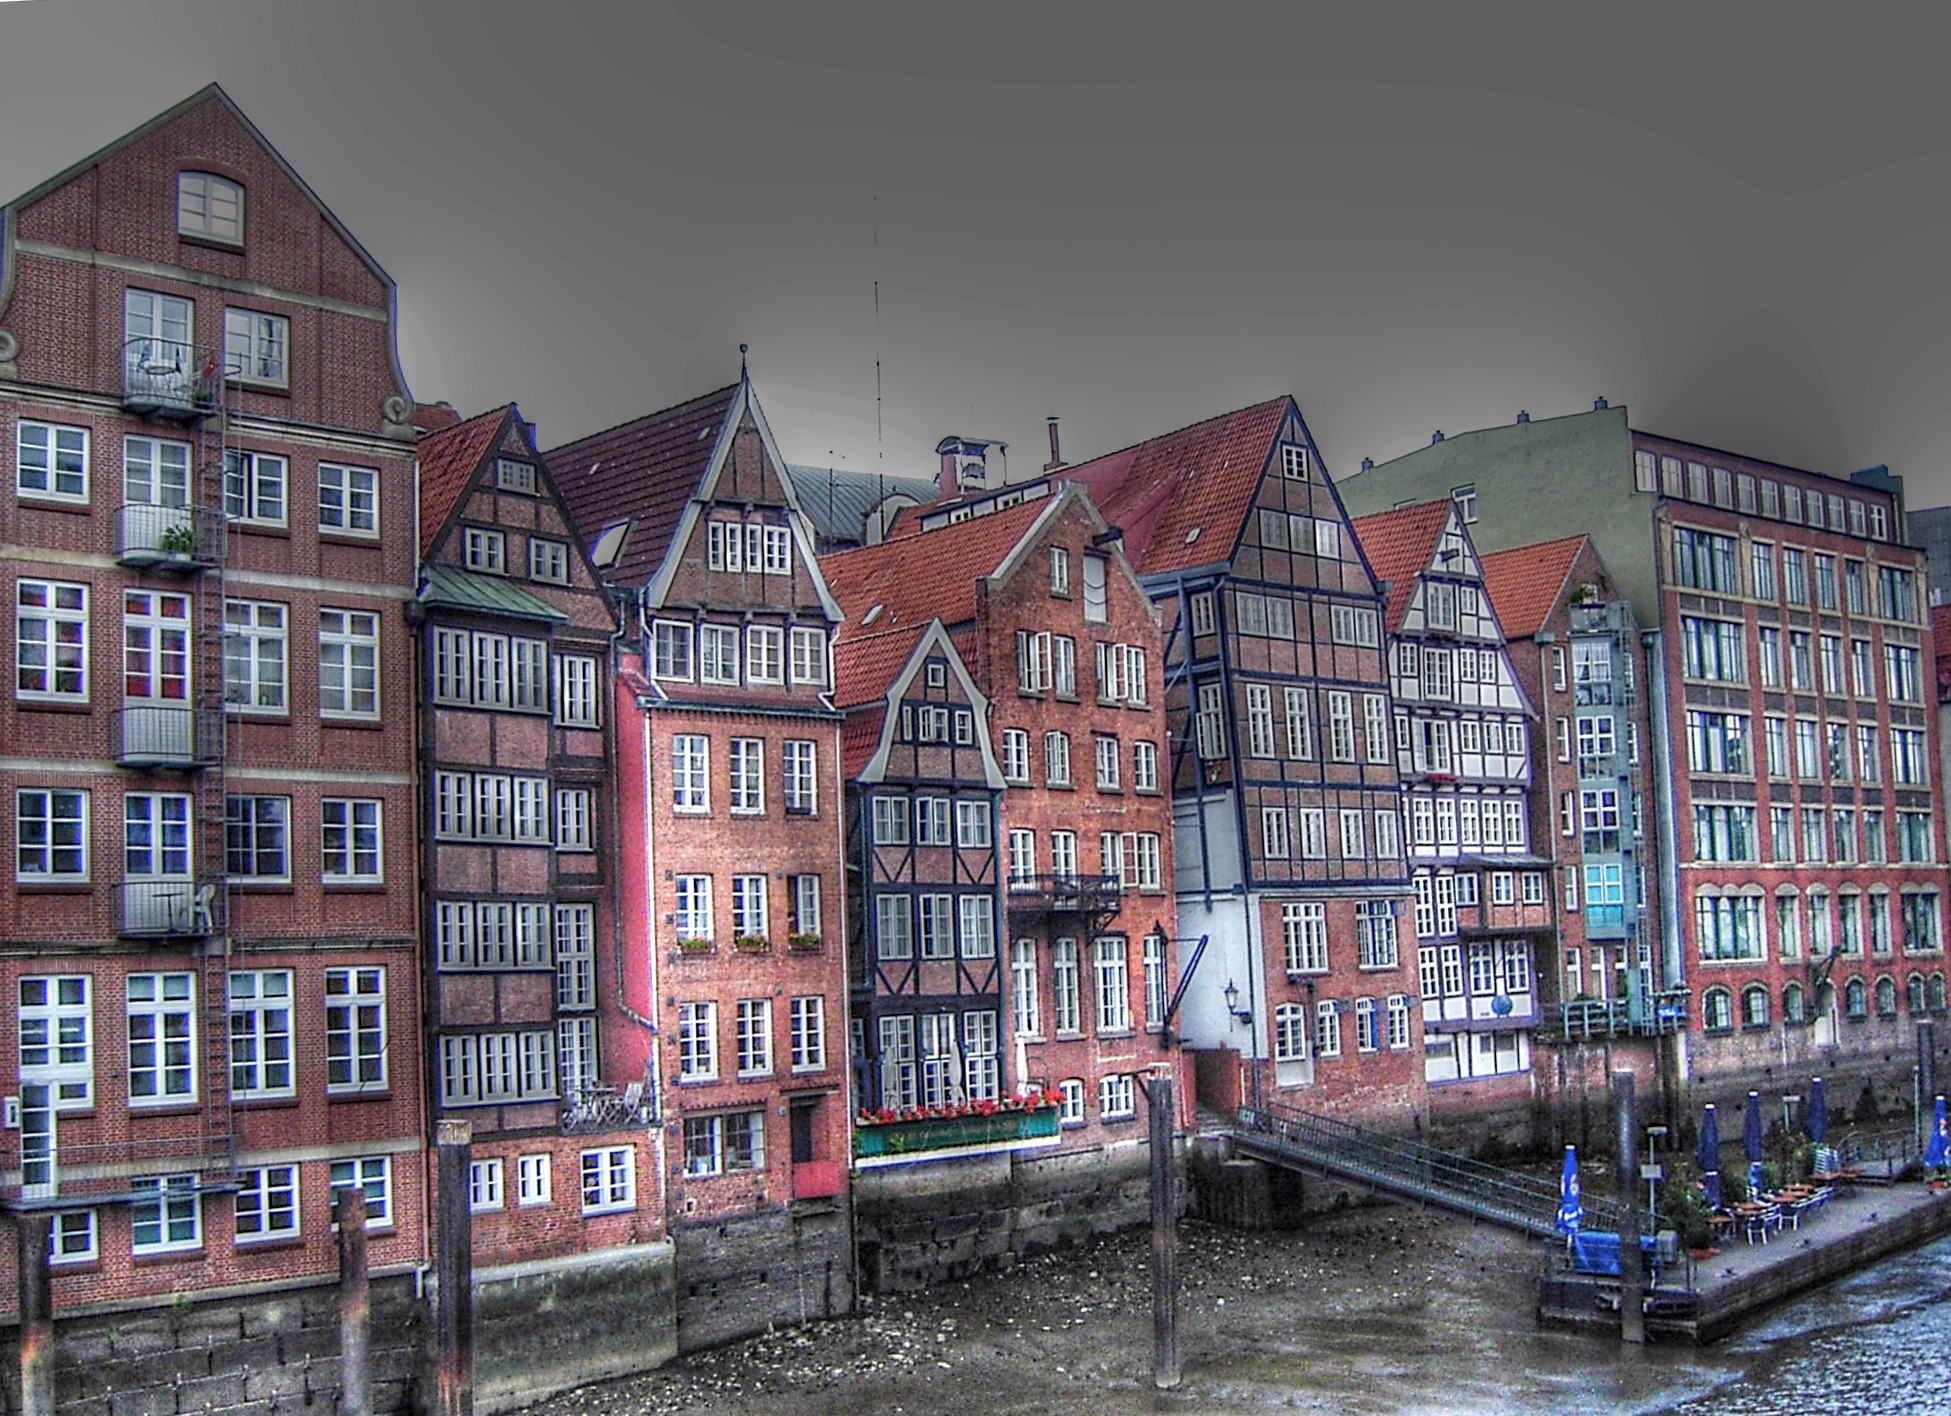
town, canal, cityscape, port, waterway, homes, hamburg, neighbourhood, urban area, residential area, dyke road